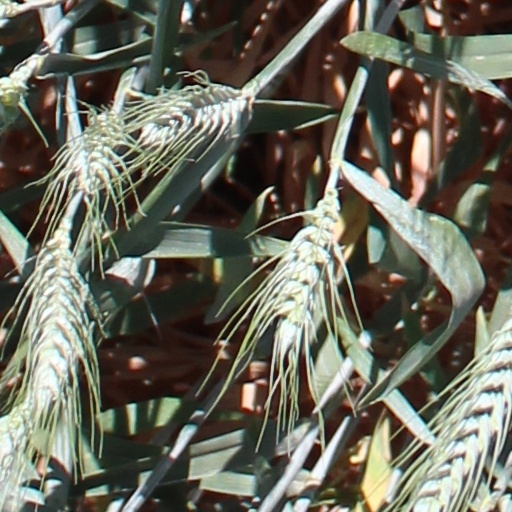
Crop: wheat